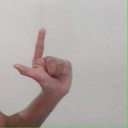
अक्षर: ल